Oude Zijpe

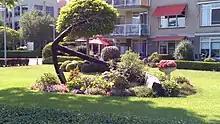
The anchor of Oude Zijpe that was found in 1938.

Het Scheepvaartmuseum, the Dutch Maritime Museum in Amsterdam, contains an anonymous drawing of the stranding of this ship. The library of the museum contains a printed report of the stranding, including an engraving.